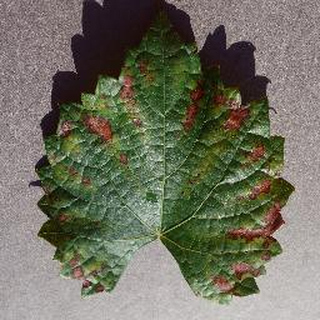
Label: grape_esca_black_measles